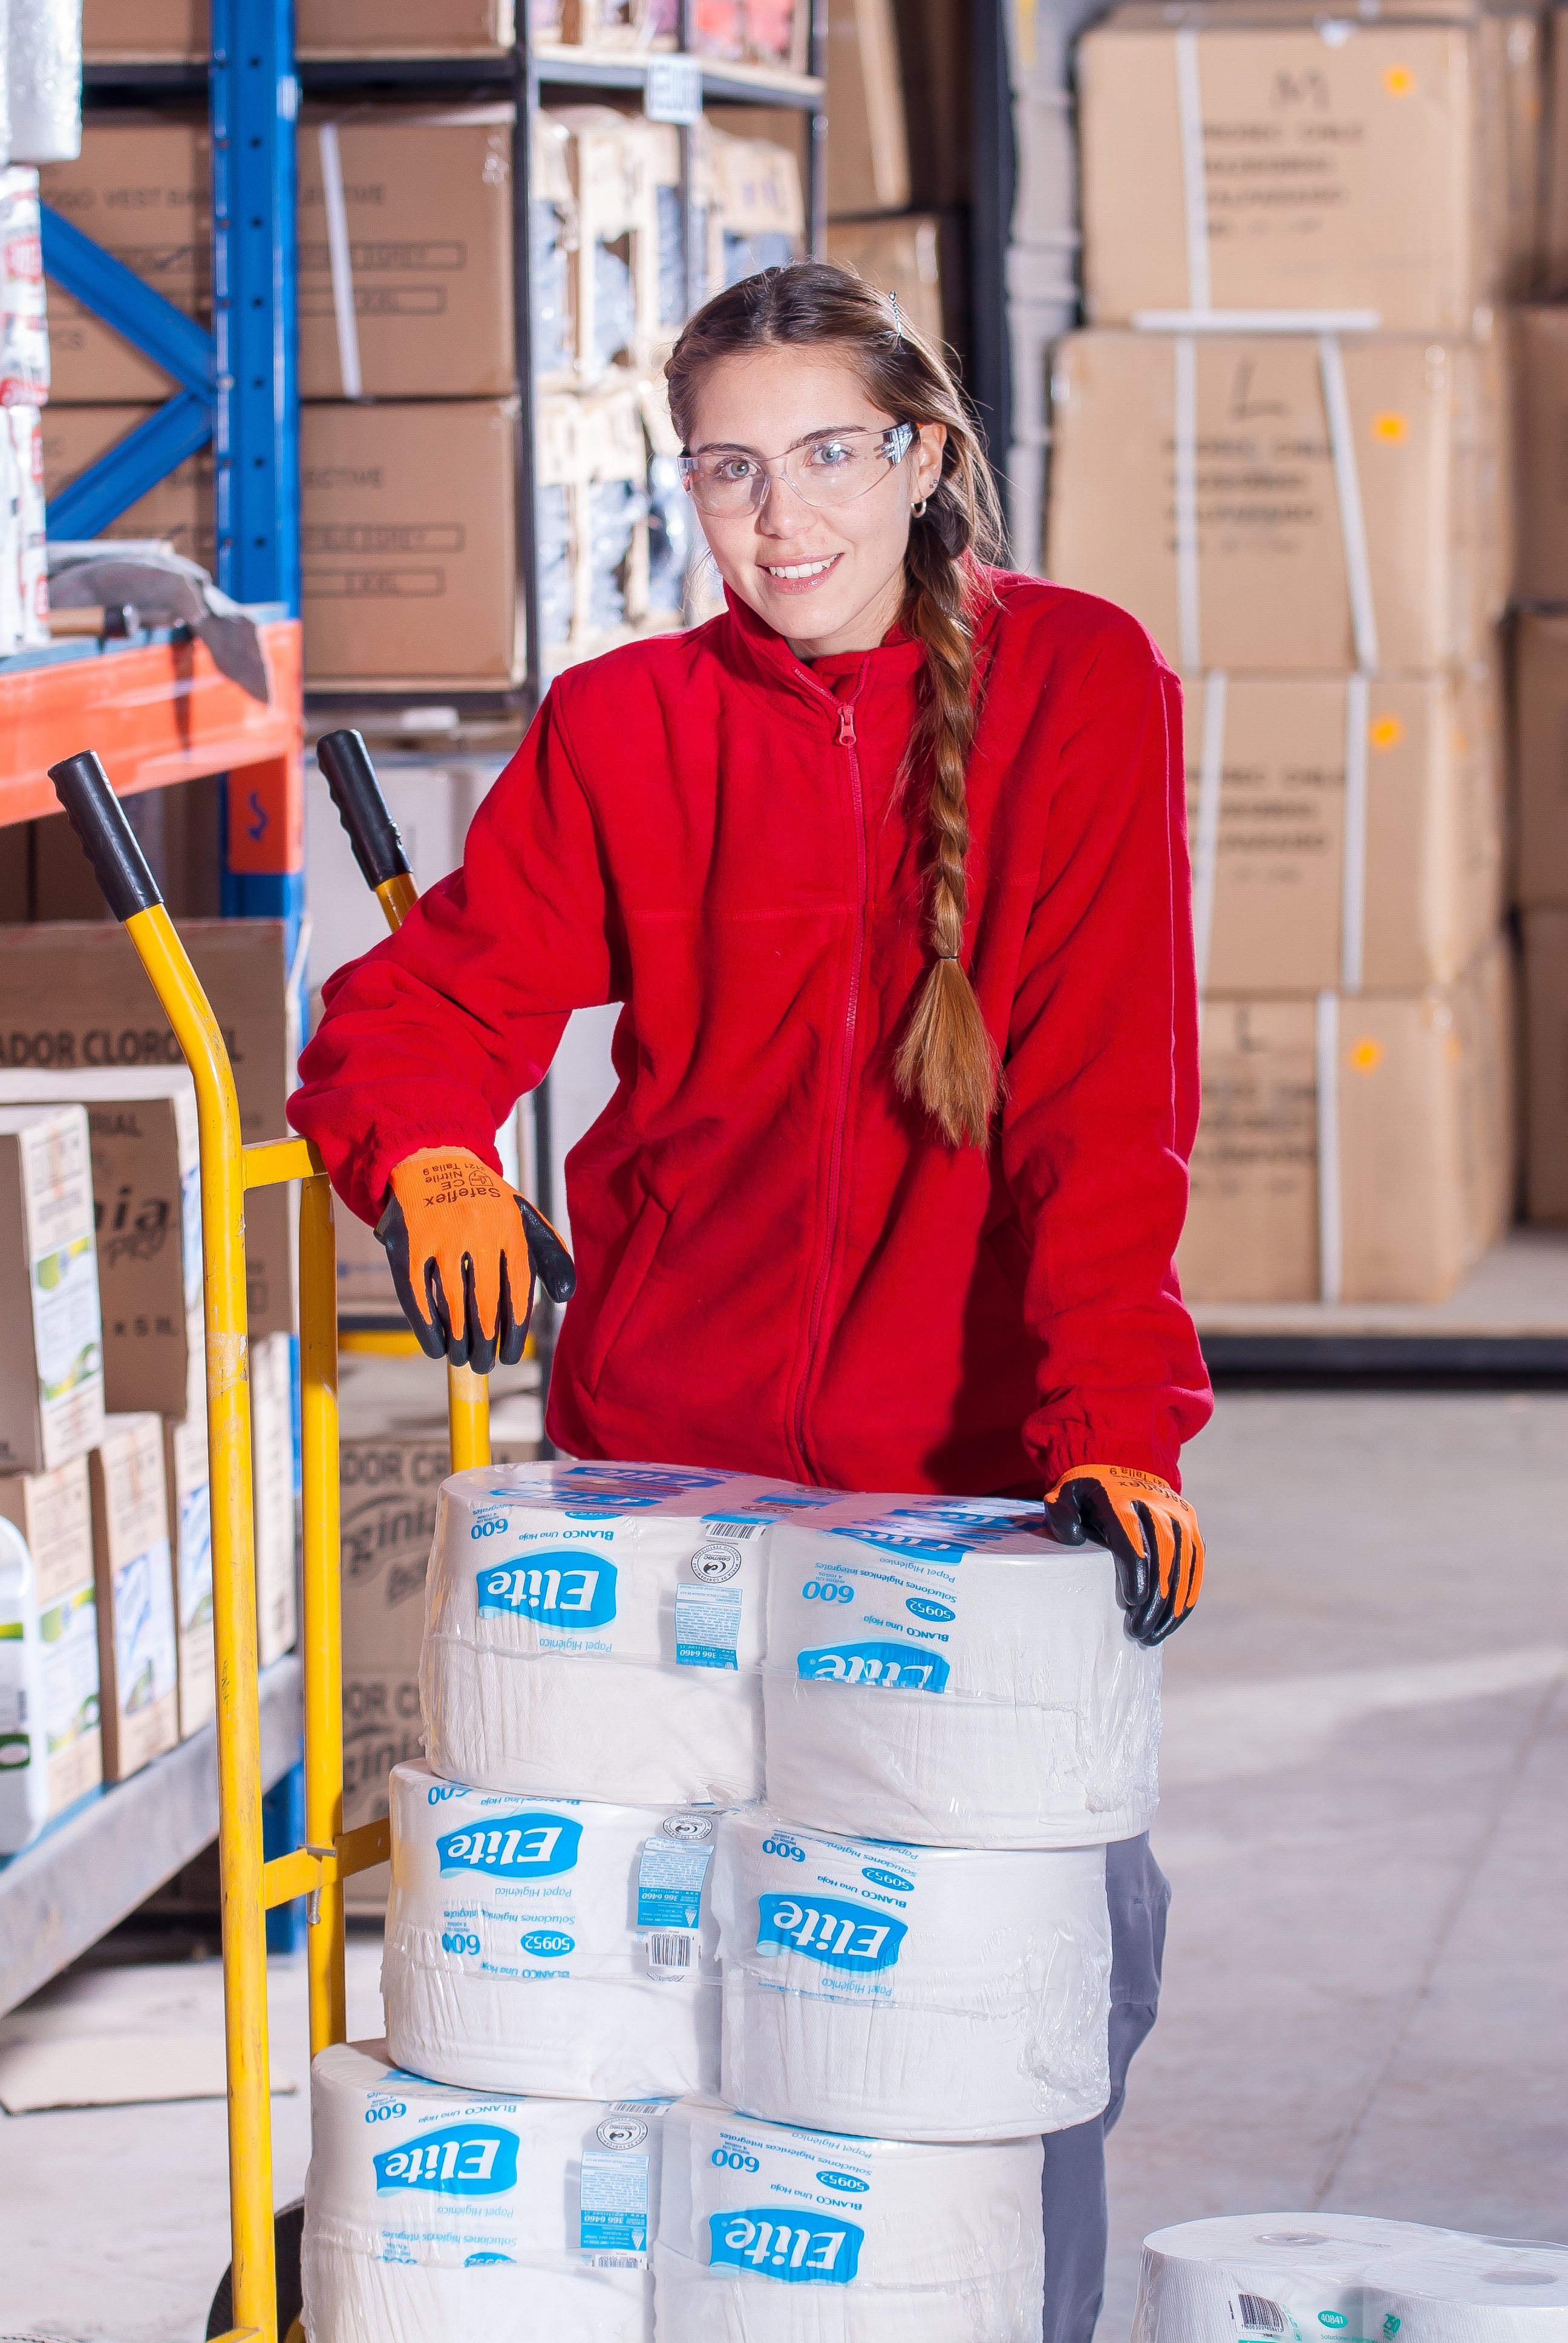
person, girl, female, standing, young, red, industrial, profession, security, outerwear, hairstyle, face, worker, fun, women, look, cellular, manufactures, femininity, vest, gloves, bella, supervisor, personal protection, logistic, work clothes, industrial safety, protective goggles, mandatory